Kakadu National Park

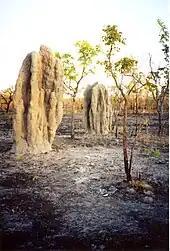
Termite cathedral mounds in an area blackened by the park's annual winter bushfires

Ubirr is a group of rock outcrops in the northeast of the park, on the edge of the Nadab floodplain. There several large rock overhangs that would have provided excellent shelter to Aboriginal people over thousands of years. Ubirr's proximity to the East Alligator River and Nadab floodplains means that food would have been abundant and this is reflected in much of the rock art here. Animals depicted in the main gallery include barramundi, catfish, mullet, goanna, snake-necked turtle, pig-nosed turtle, rock-haunting ringtail possum, and wallaby and thylacine (Tasmanian tiger).